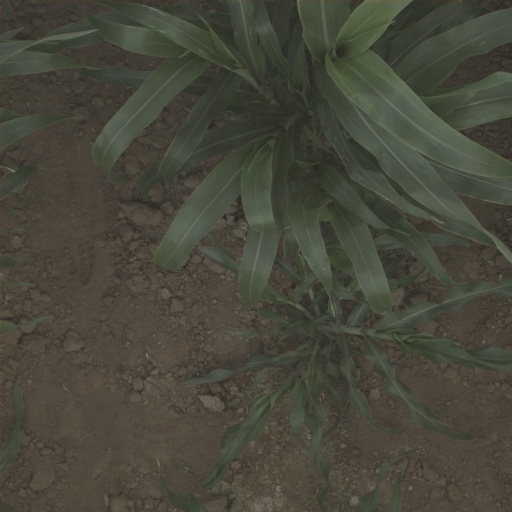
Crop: sorghum